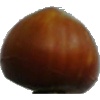
Label: Nut Forest 1